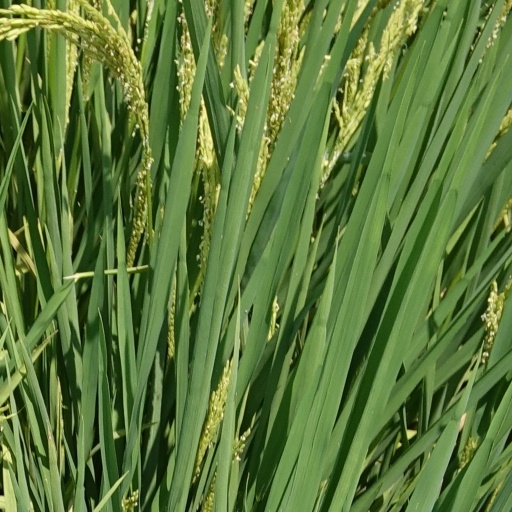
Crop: rice